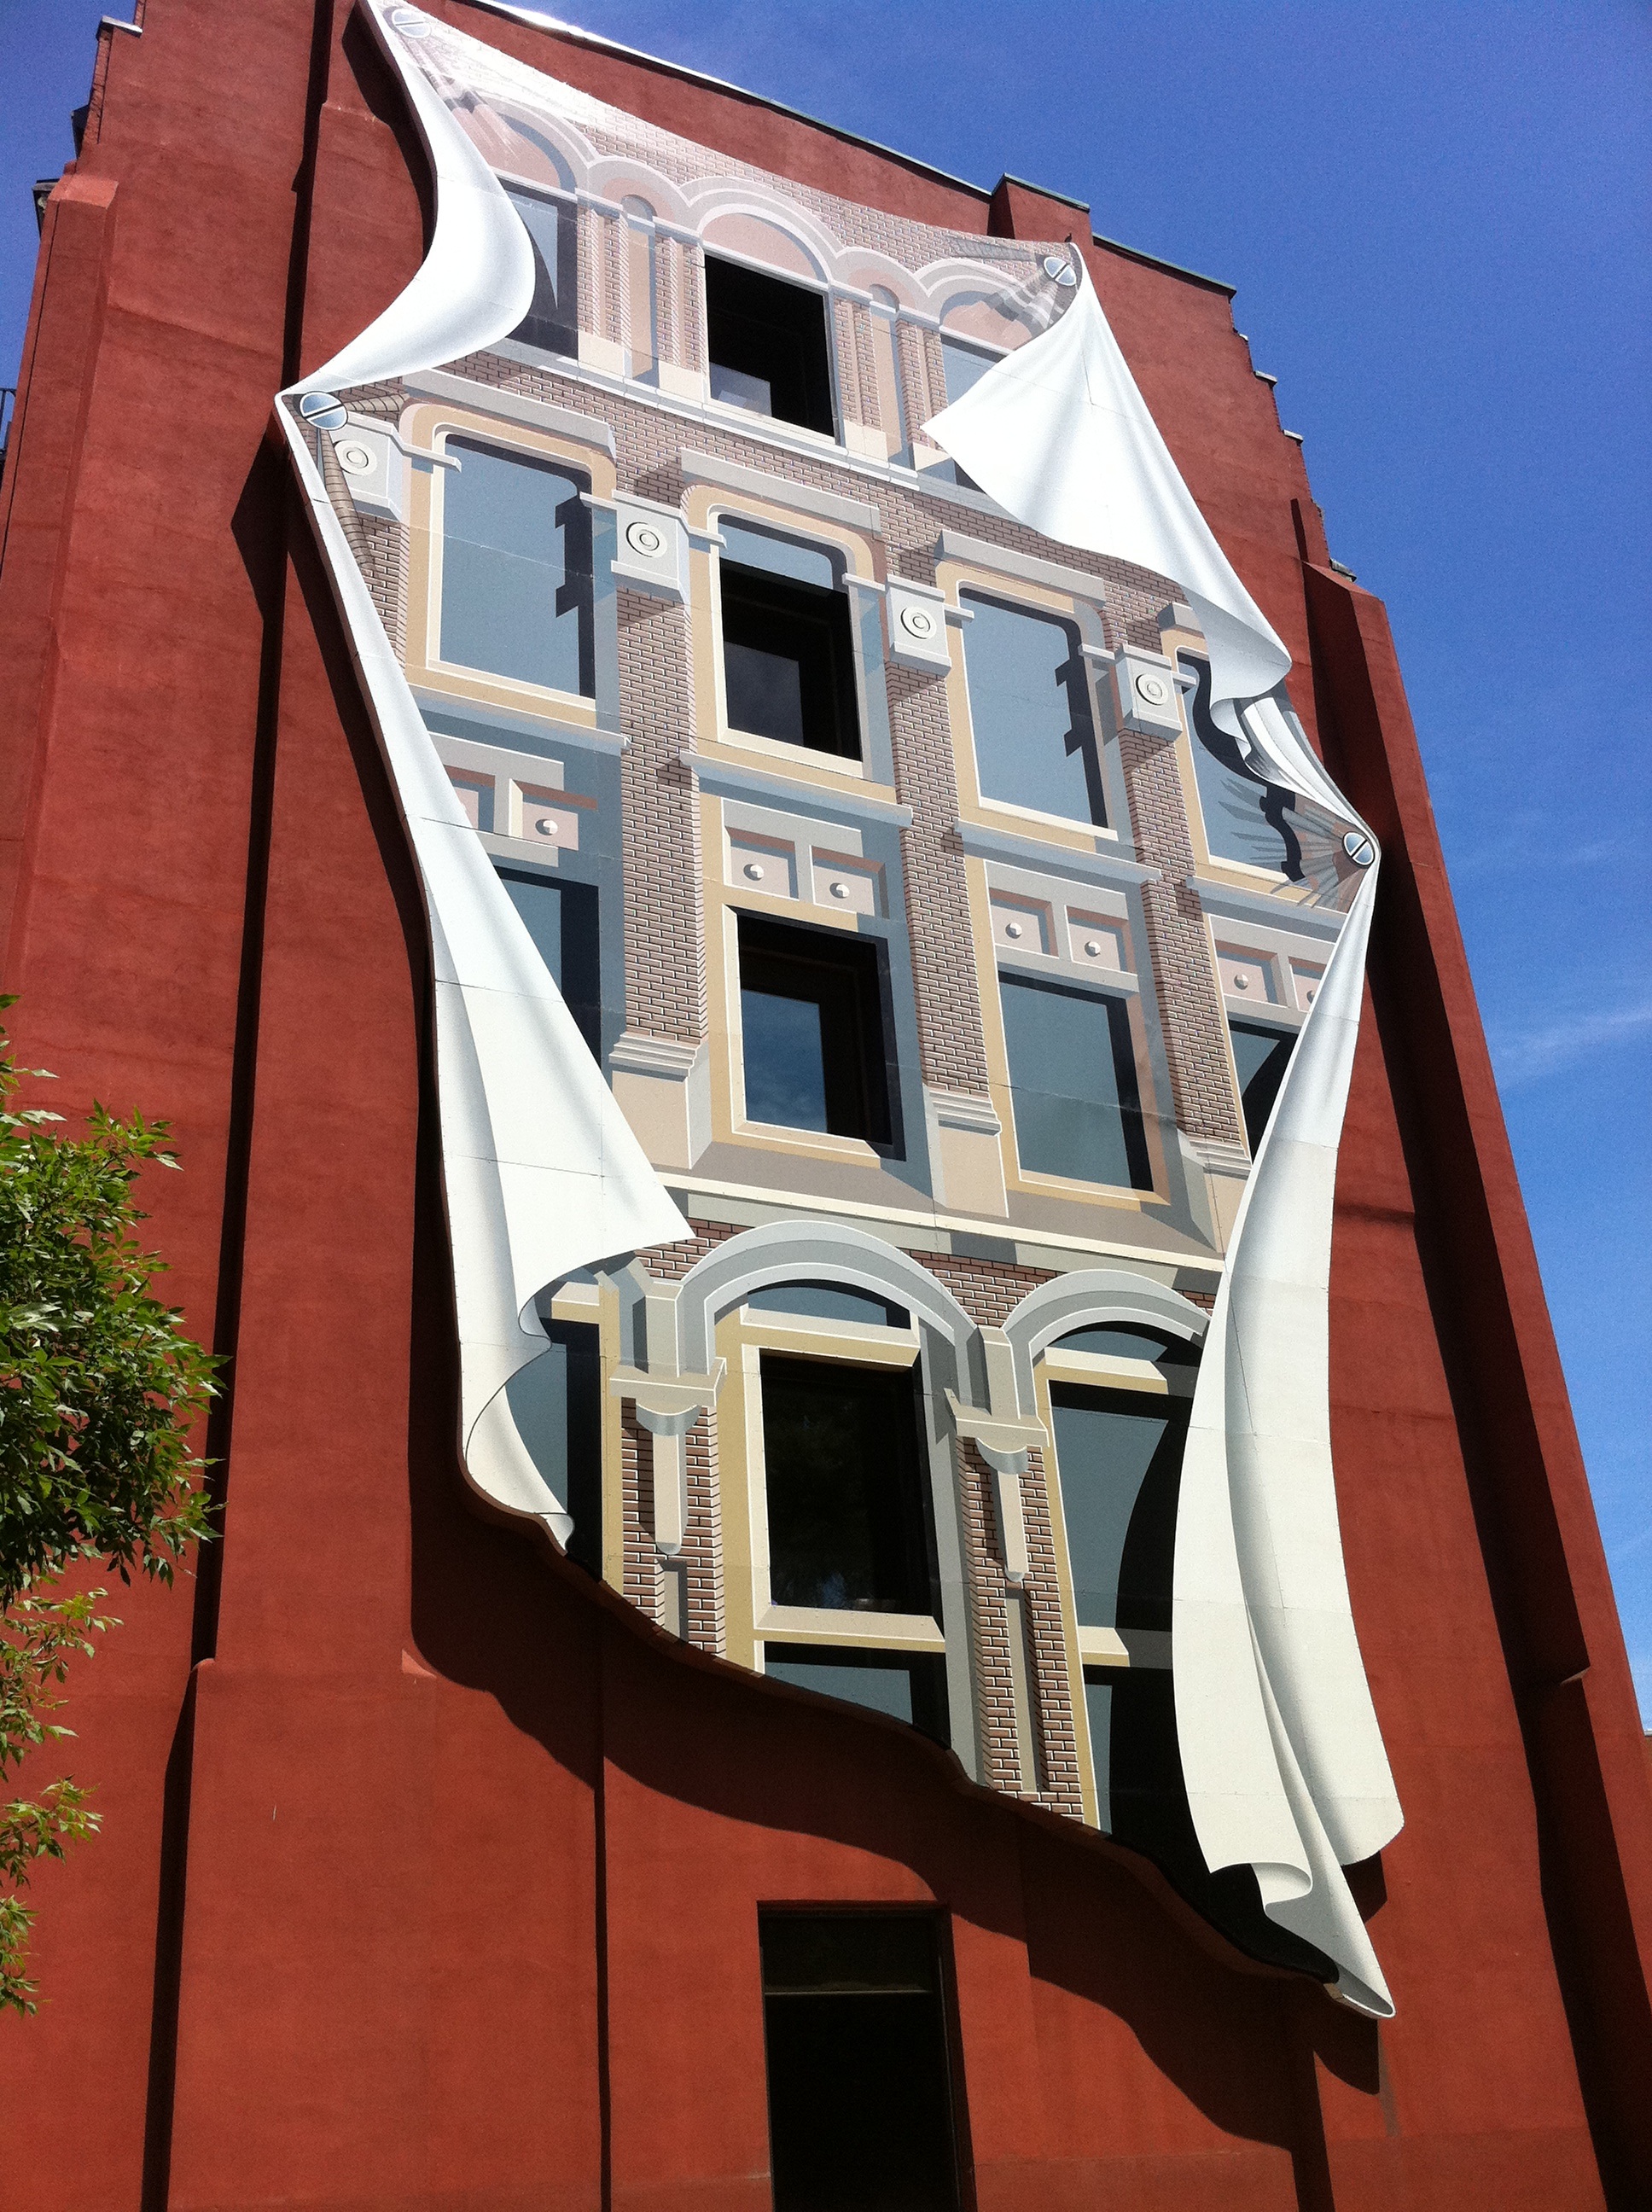
architecture, house, window, wall, tower, landmark, facade, painting, canada, mural, toronto, grafitti, optical illusion